Callum Highway

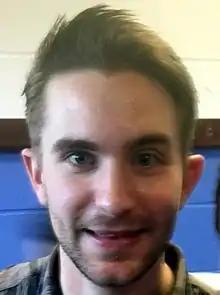
Tony Clay ("pictured") portrays Callum.

Actor Tony Clay was cast in the role of Callum "Halfway" Highway on a two-month contract. The character's introduction was not publicised in the media and he made his first appearance in the episode broadcast in the United Kingdom on 1 January 2018. Following his first episode, in which established character Mick Carter (Danny Dyer) is shot by Callum, it was suggested by Joe Anderton from "Digital Spy" that Mick would know his shooter. When viewers suggested that the shooter could be Mick's son Lee Carter, with the role recast from actor Danny-Boy Hatchard to Clay, David Brown of the "Radio Times" doubted that this would be true. In his second episode, Callum was confirmed to be the shooter and Lee's friend. Clay agreed with Daniel Kilkelly of "Digital Spy" that it was risky for Callum to shoot Mick in his first episode.